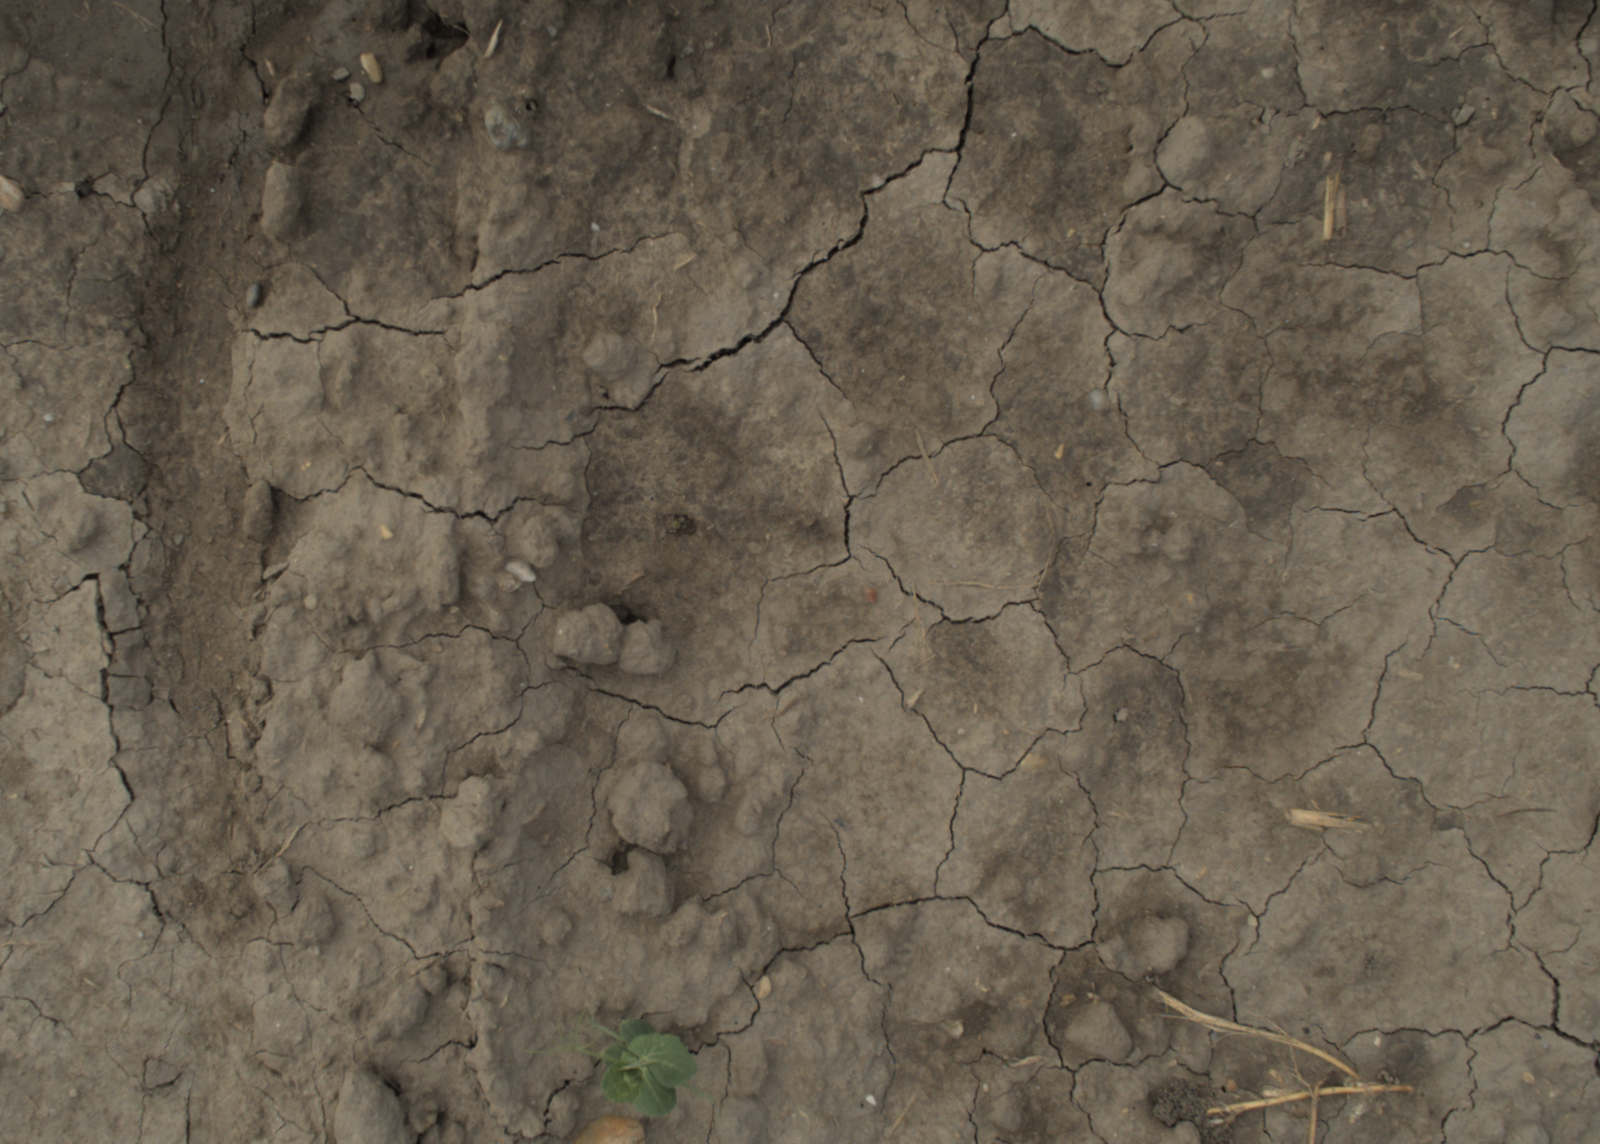
Capture date: 21.09.2021 10:51:10
Weather: mixed
Wind: light
Seeding date: 02.09.2021
Plant canopy height (mm): 962